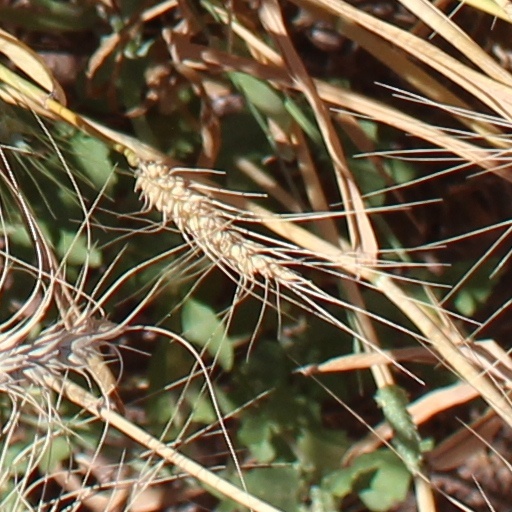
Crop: wheat